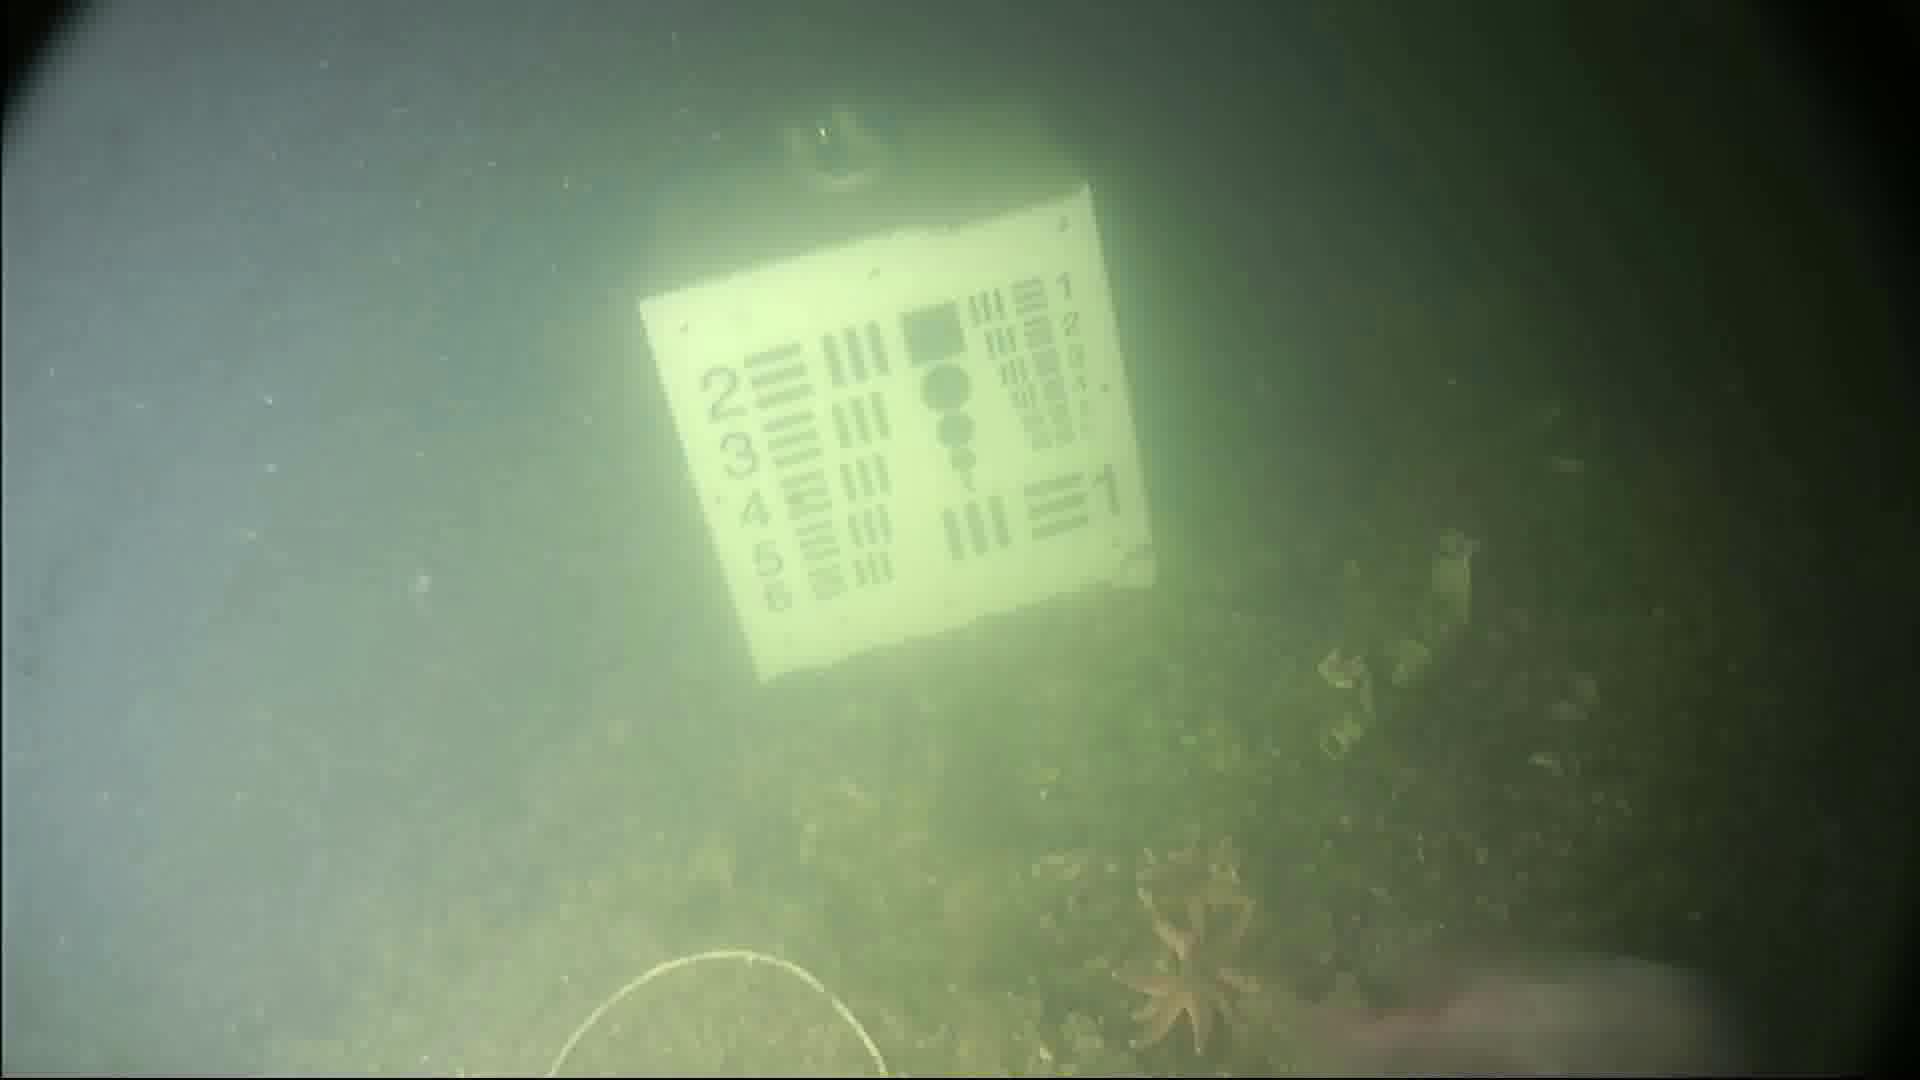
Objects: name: starfish
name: fish